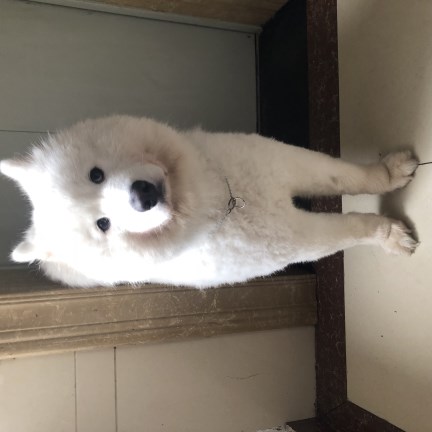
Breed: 2192-n000088-Samoyed